Mikhail Alexandrovich Gorchakov

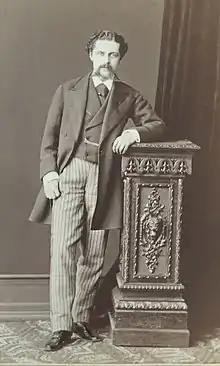
Mikhail Alexandrovich Gorchakov

Mikhail Alexandrovich Gorchakov (1839–1897) was a Russian diplomat.